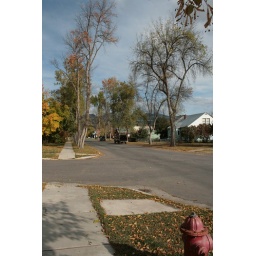
Down the street by my house